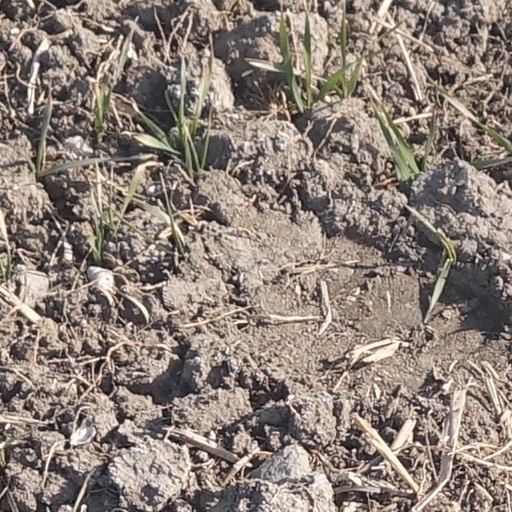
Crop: wheat